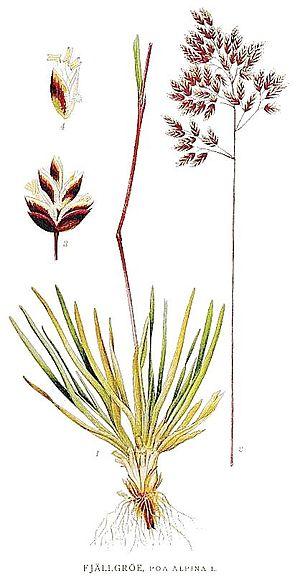
Le pâturin des Alpes est une petite plante herbacée vivace de la famille des Poaceae. Sa présence est circumpolaire en Eurasie et en Amérique du Nord.
Liste des espèces du genre Poa